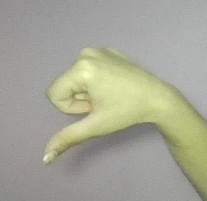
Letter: waw